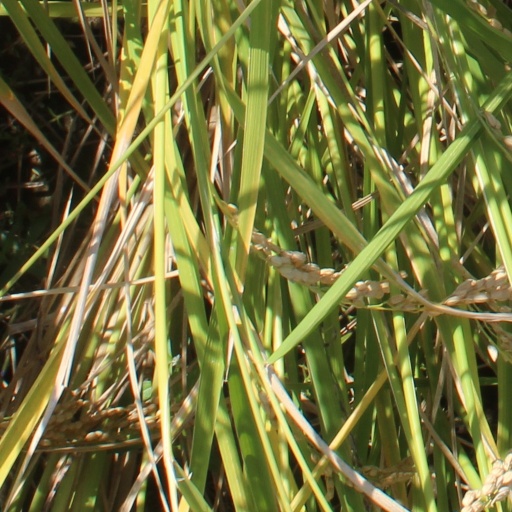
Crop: rice